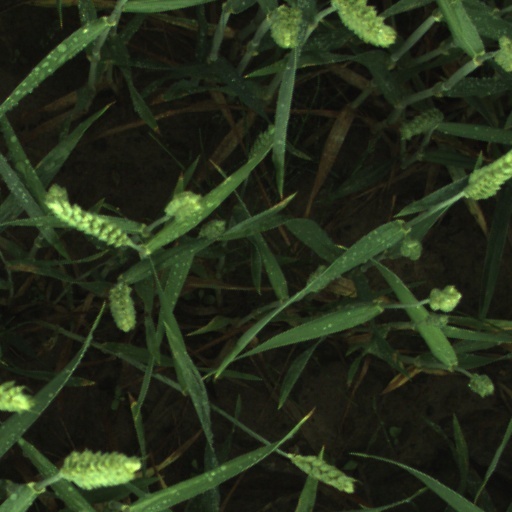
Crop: wheat